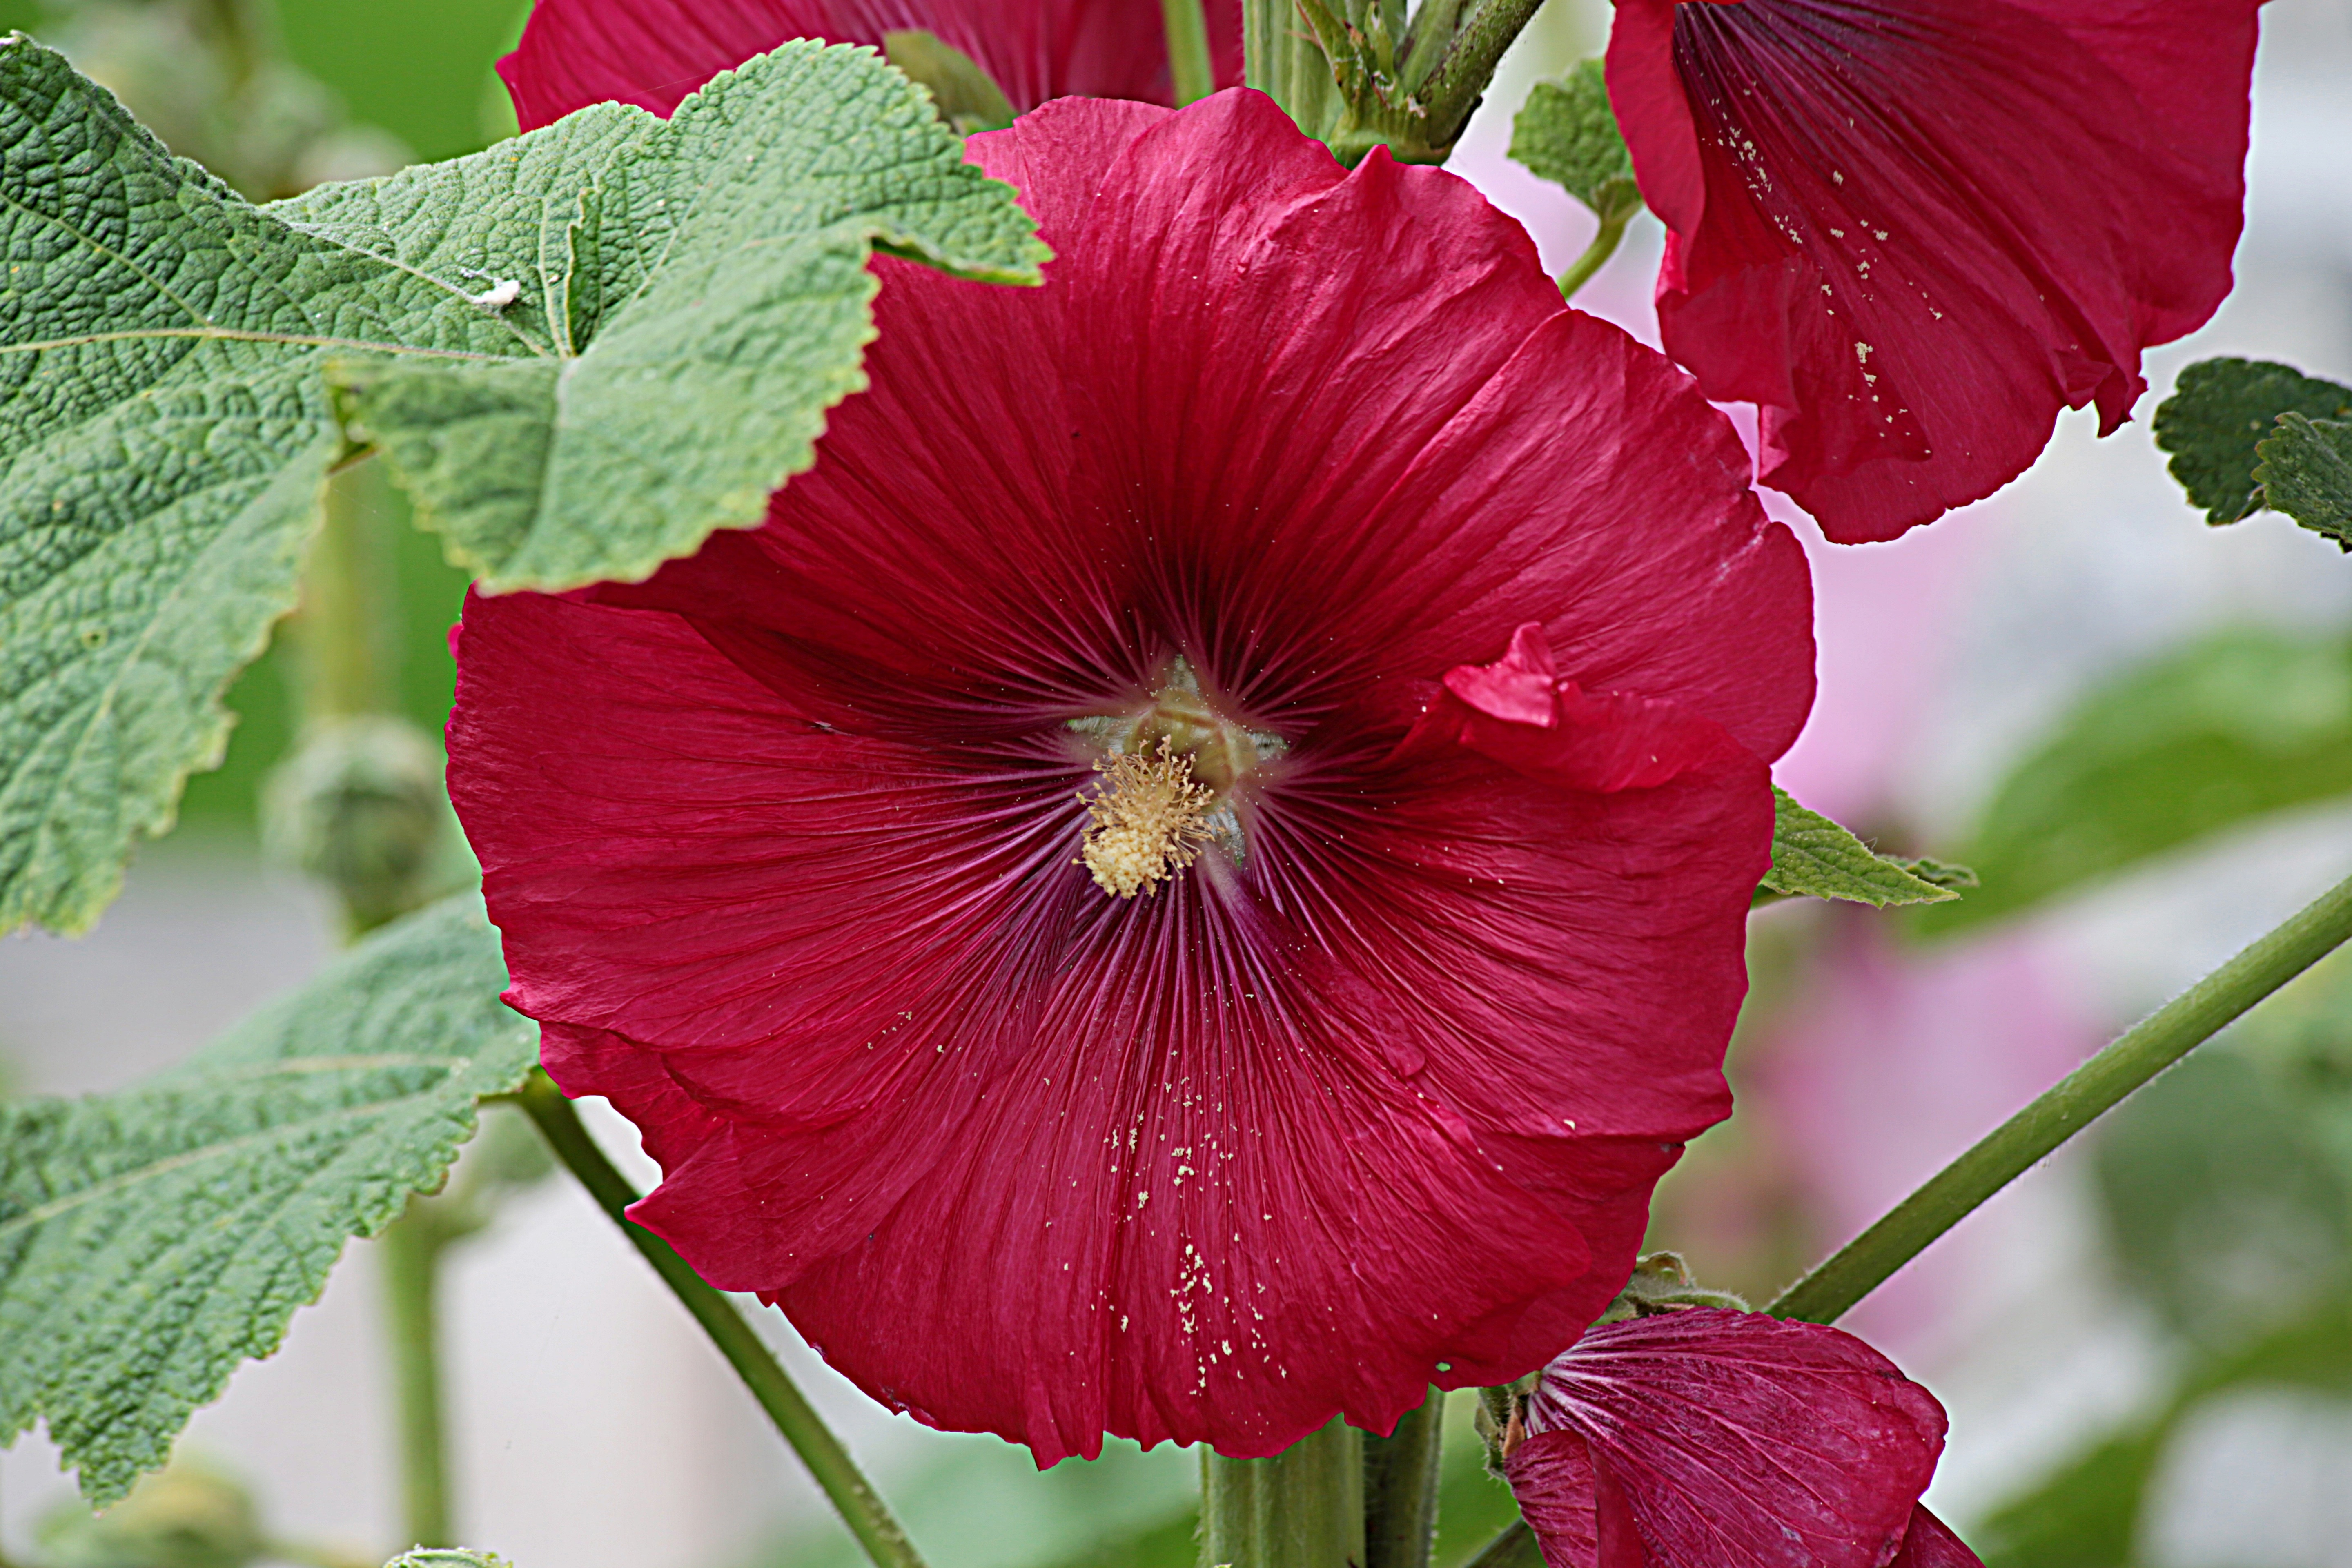
nature, plant, flower, petal, red, macro, botany, flora, red flower, hibiscus, malvales, hollyhocks, macro photography, summer flowers, flowering plant, chinese hibiscus, annual plant, plant stem, land plant, mallow family